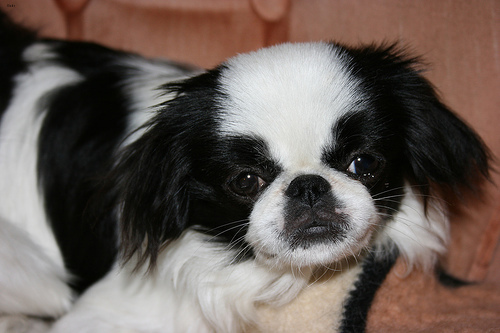
Animal: dog
Breed: japanese_chin